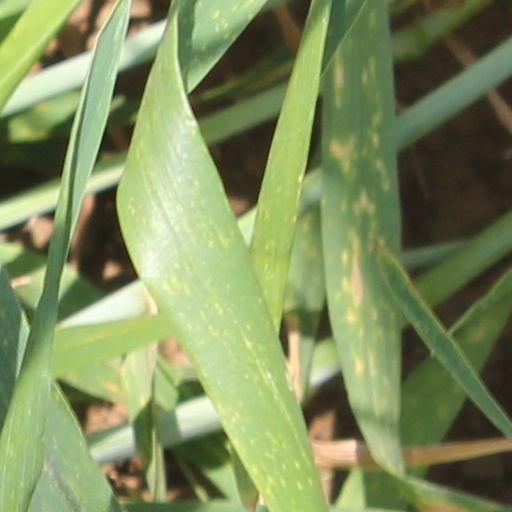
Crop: wheat